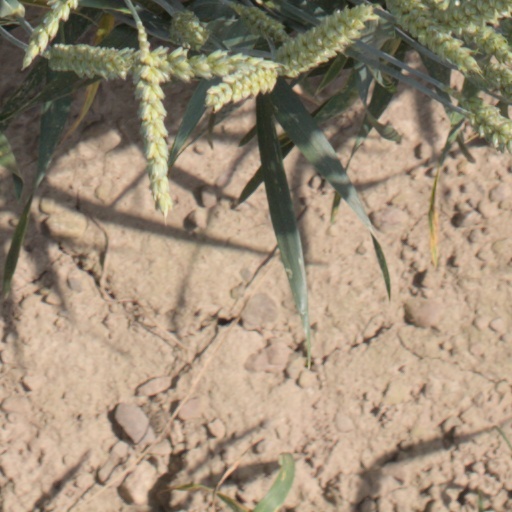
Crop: wheat